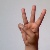
The image shows a hand gesture representing the letter 'W' in Indian Sign Language.